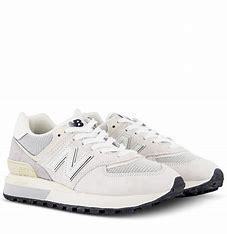
Brand: New
Model: Balance New Balance 574